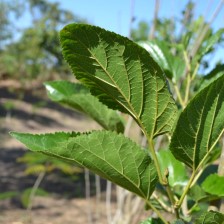
Variety: ChiangMaiBuriram60